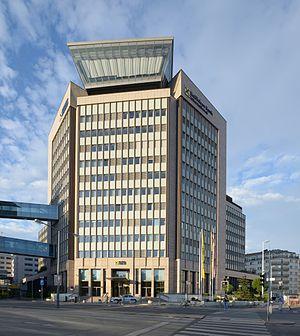
Centre administratif de Raiffeisen Zentralbank, 3e district de Vienne
Le Raiffeisen Bank est une banque coopérative autrichienne, ayant son siège à Vienne.